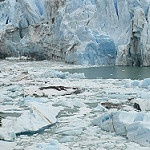
Label: glacier